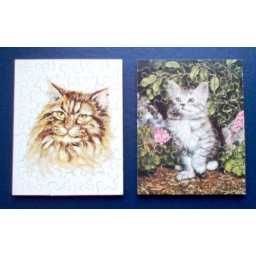
Small wooden cat puzzles by Donald Erickson